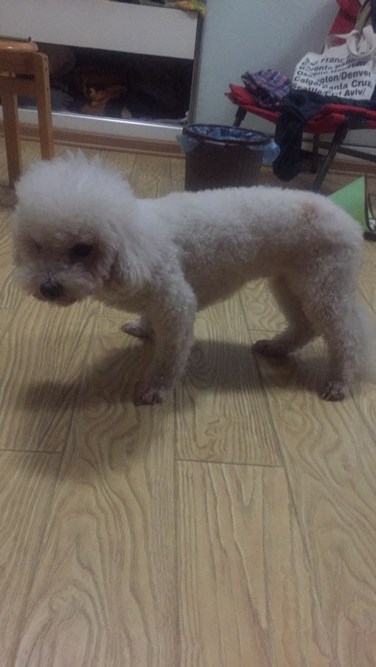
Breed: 3083-n000117-Bichon_Frise